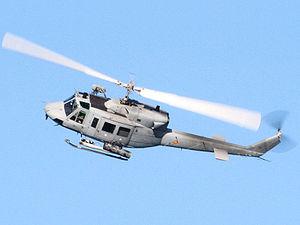
L'Agusta-Bell AB.212 est un hélicoptère polyvalent construit en Italie par Agusta à partir d'une licence de construction de l'hélicoptère américain Bell 212. À la différence de ce dernier il a été optimisé pour la lutte antinavire et/ou anti-sous-marine grâce à l'adjonction d'une avionique et d'un armement adaptés. Dans ce cas il est désigné AB.212ASW.